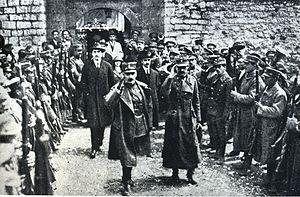
Le Coup d'État grec du 11 septembre 1922 est un soulèvement militaire qui s’est tenu à Chios et à Lesbos à la fin de la Deuxième Guerre gréco-turque. Organisée par les colonels Nikolaos Plastiras et Stylianós Gonatás ainsi que par le commandant Dimitrios Phokas qui représente la marine, ce coup d'État aboutit à l’abdication du roi Constantin Iᵉʳ de Grèce.
Le procès des Six est un procès qui s'est déroulé en Grèce en octobre-novembre 1922, à l'issue de la guerre gréco-turque et de la « Grande Catastrophe », qui entraîna la perte de Smyrne et de l'Asie mineure.
Les forces armées grecques sont intervenues à de multiples reprises dans l'histoire politique de la Grèce.